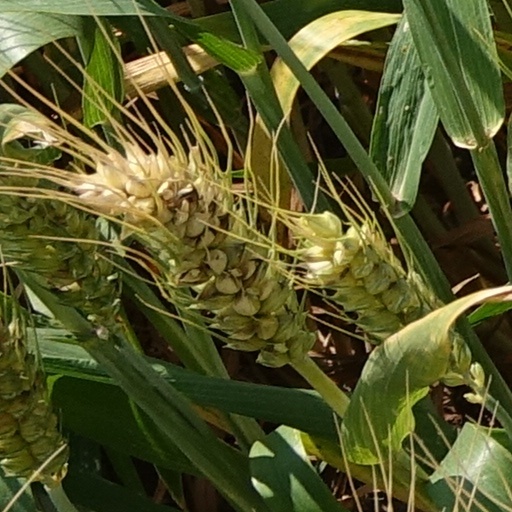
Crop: wheat